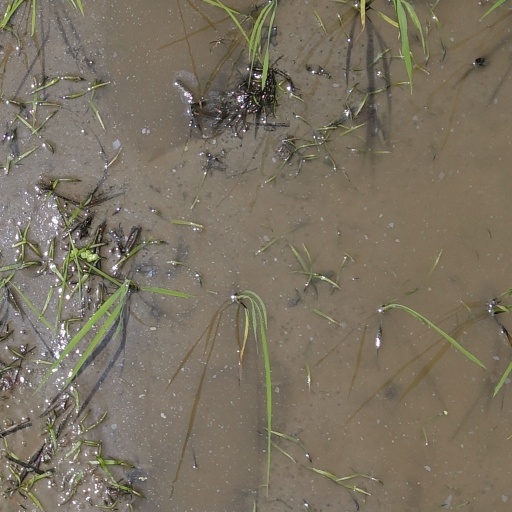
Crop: rice